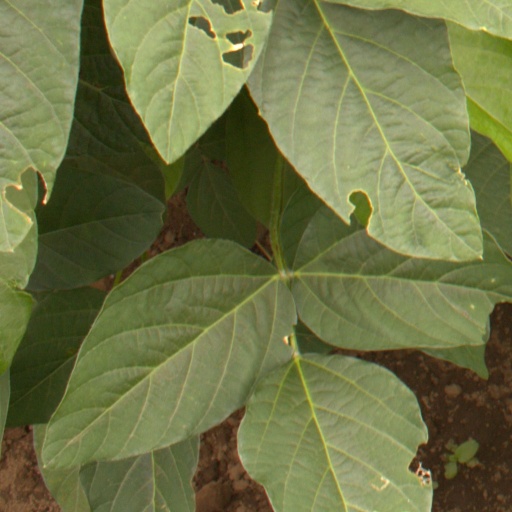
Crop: soybean